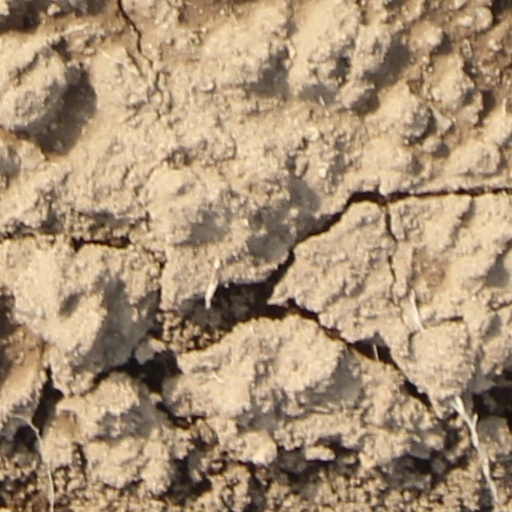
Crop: wheat